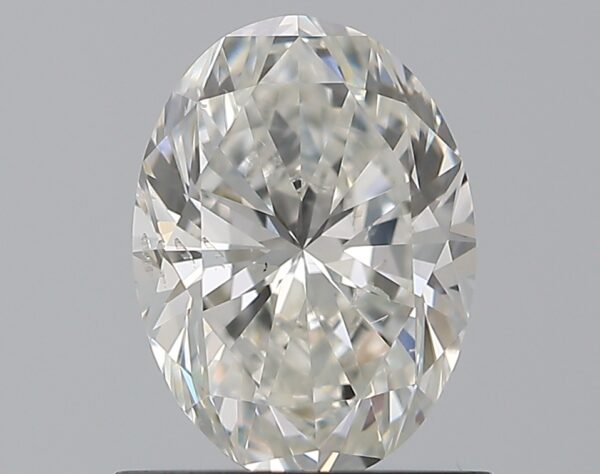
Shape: oval
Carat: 0.9
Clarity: SI2
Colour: G
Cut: VG
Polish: VG
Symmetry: VG
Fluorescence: N
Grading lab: GIA
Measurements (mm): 7.25 x 5.35 x 3.48